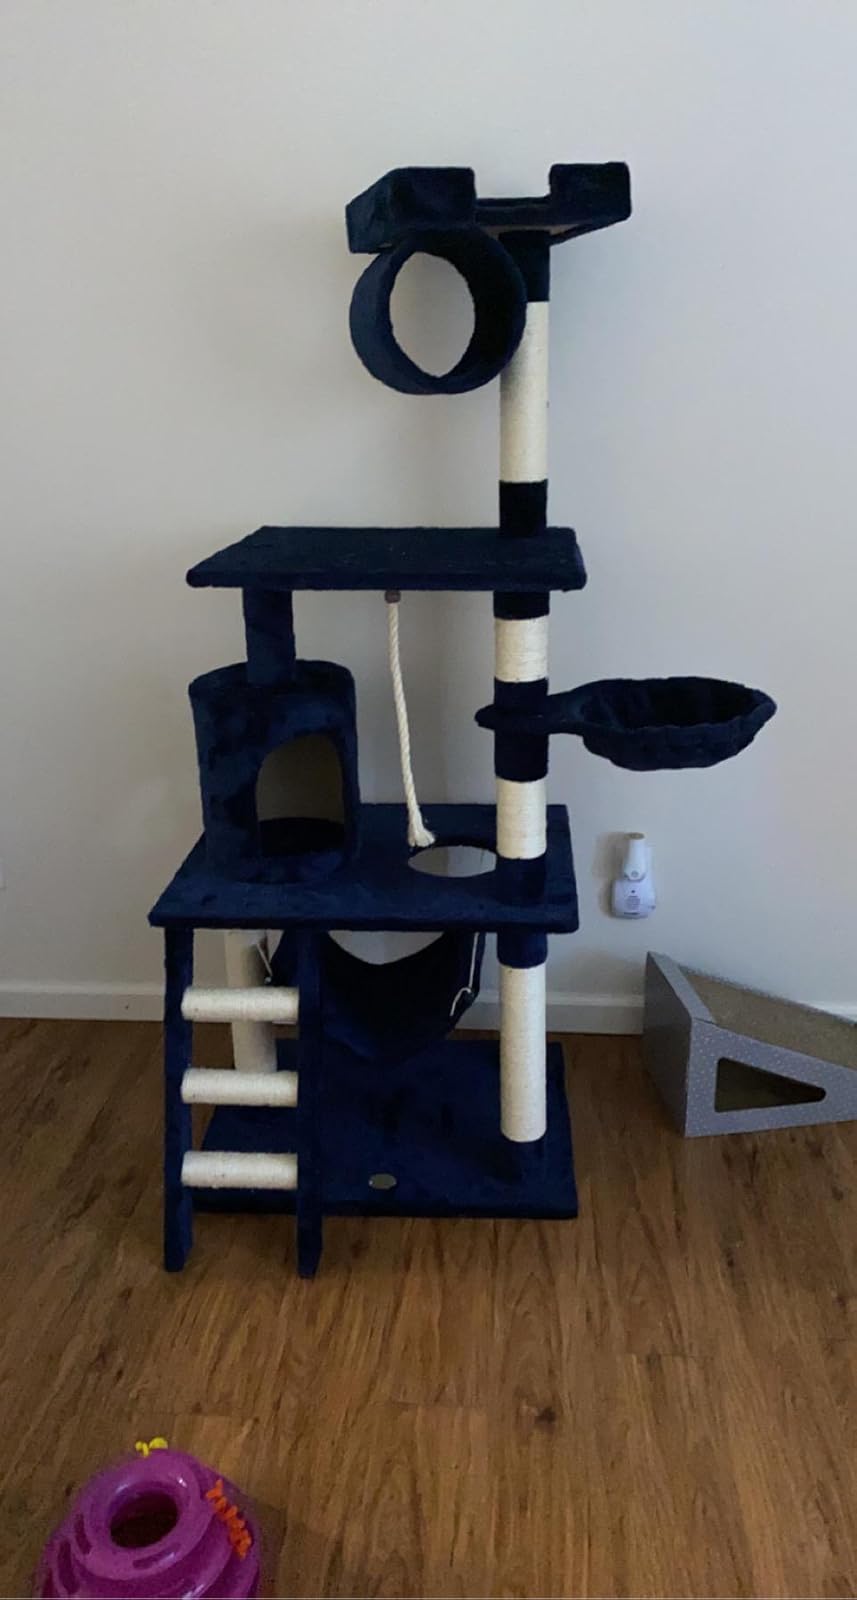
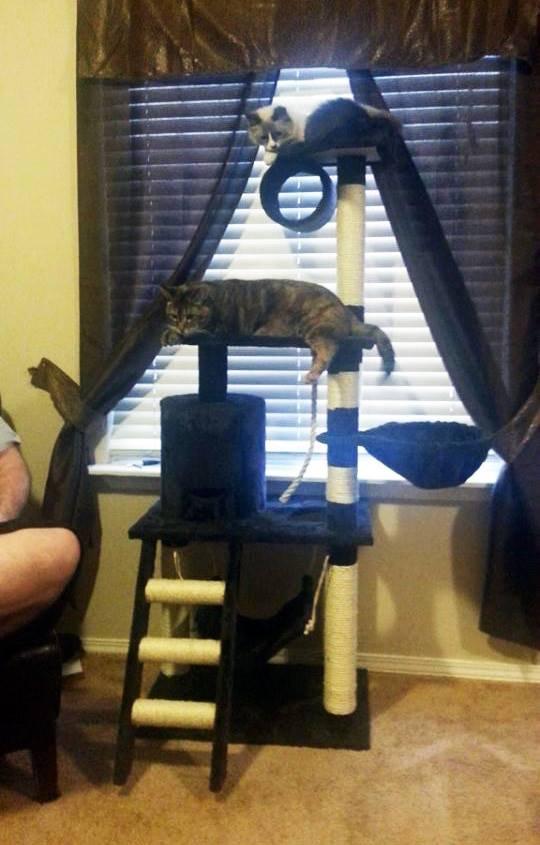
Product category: items_cat tree
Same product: no